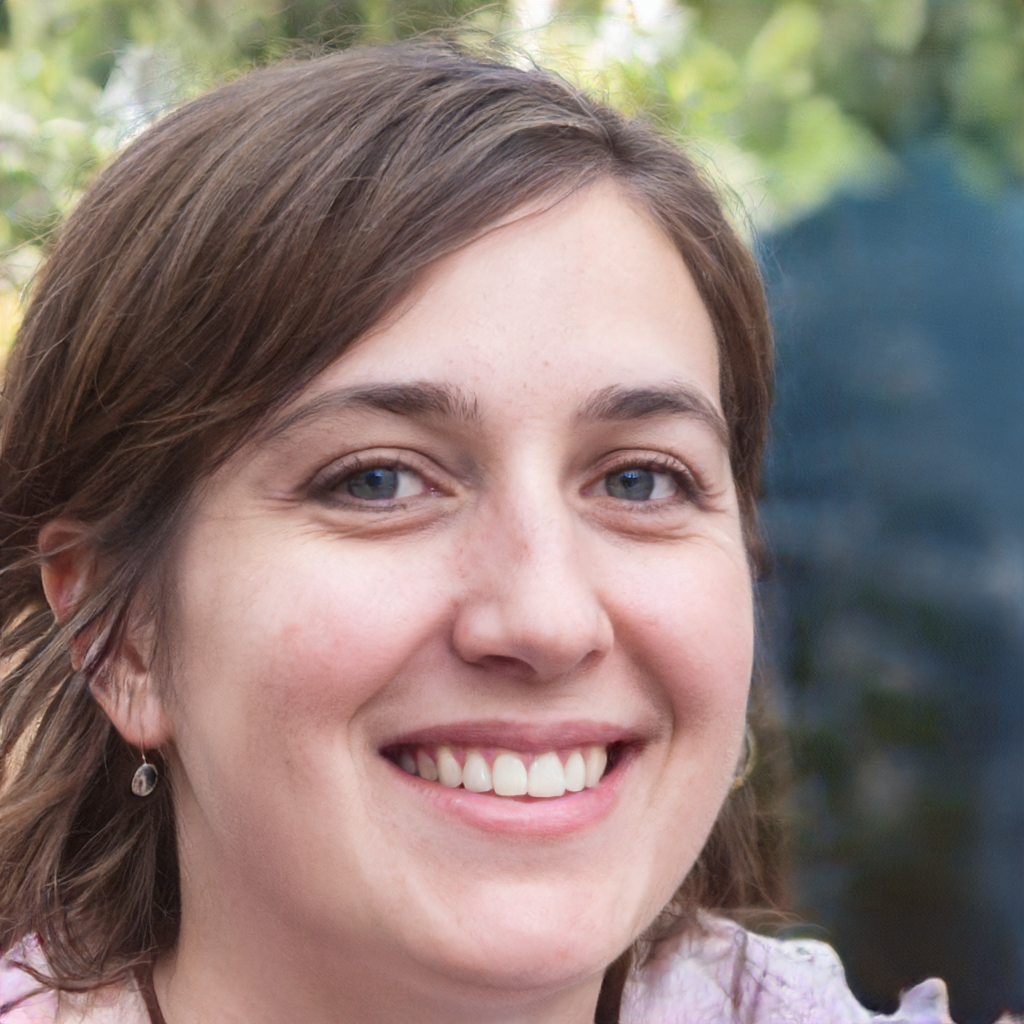
Label: Colored